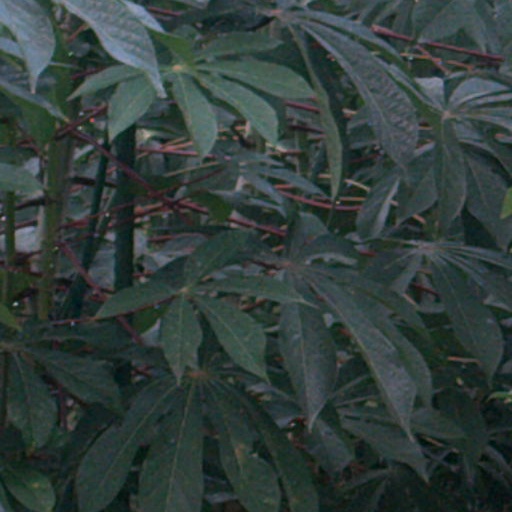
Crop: cassava